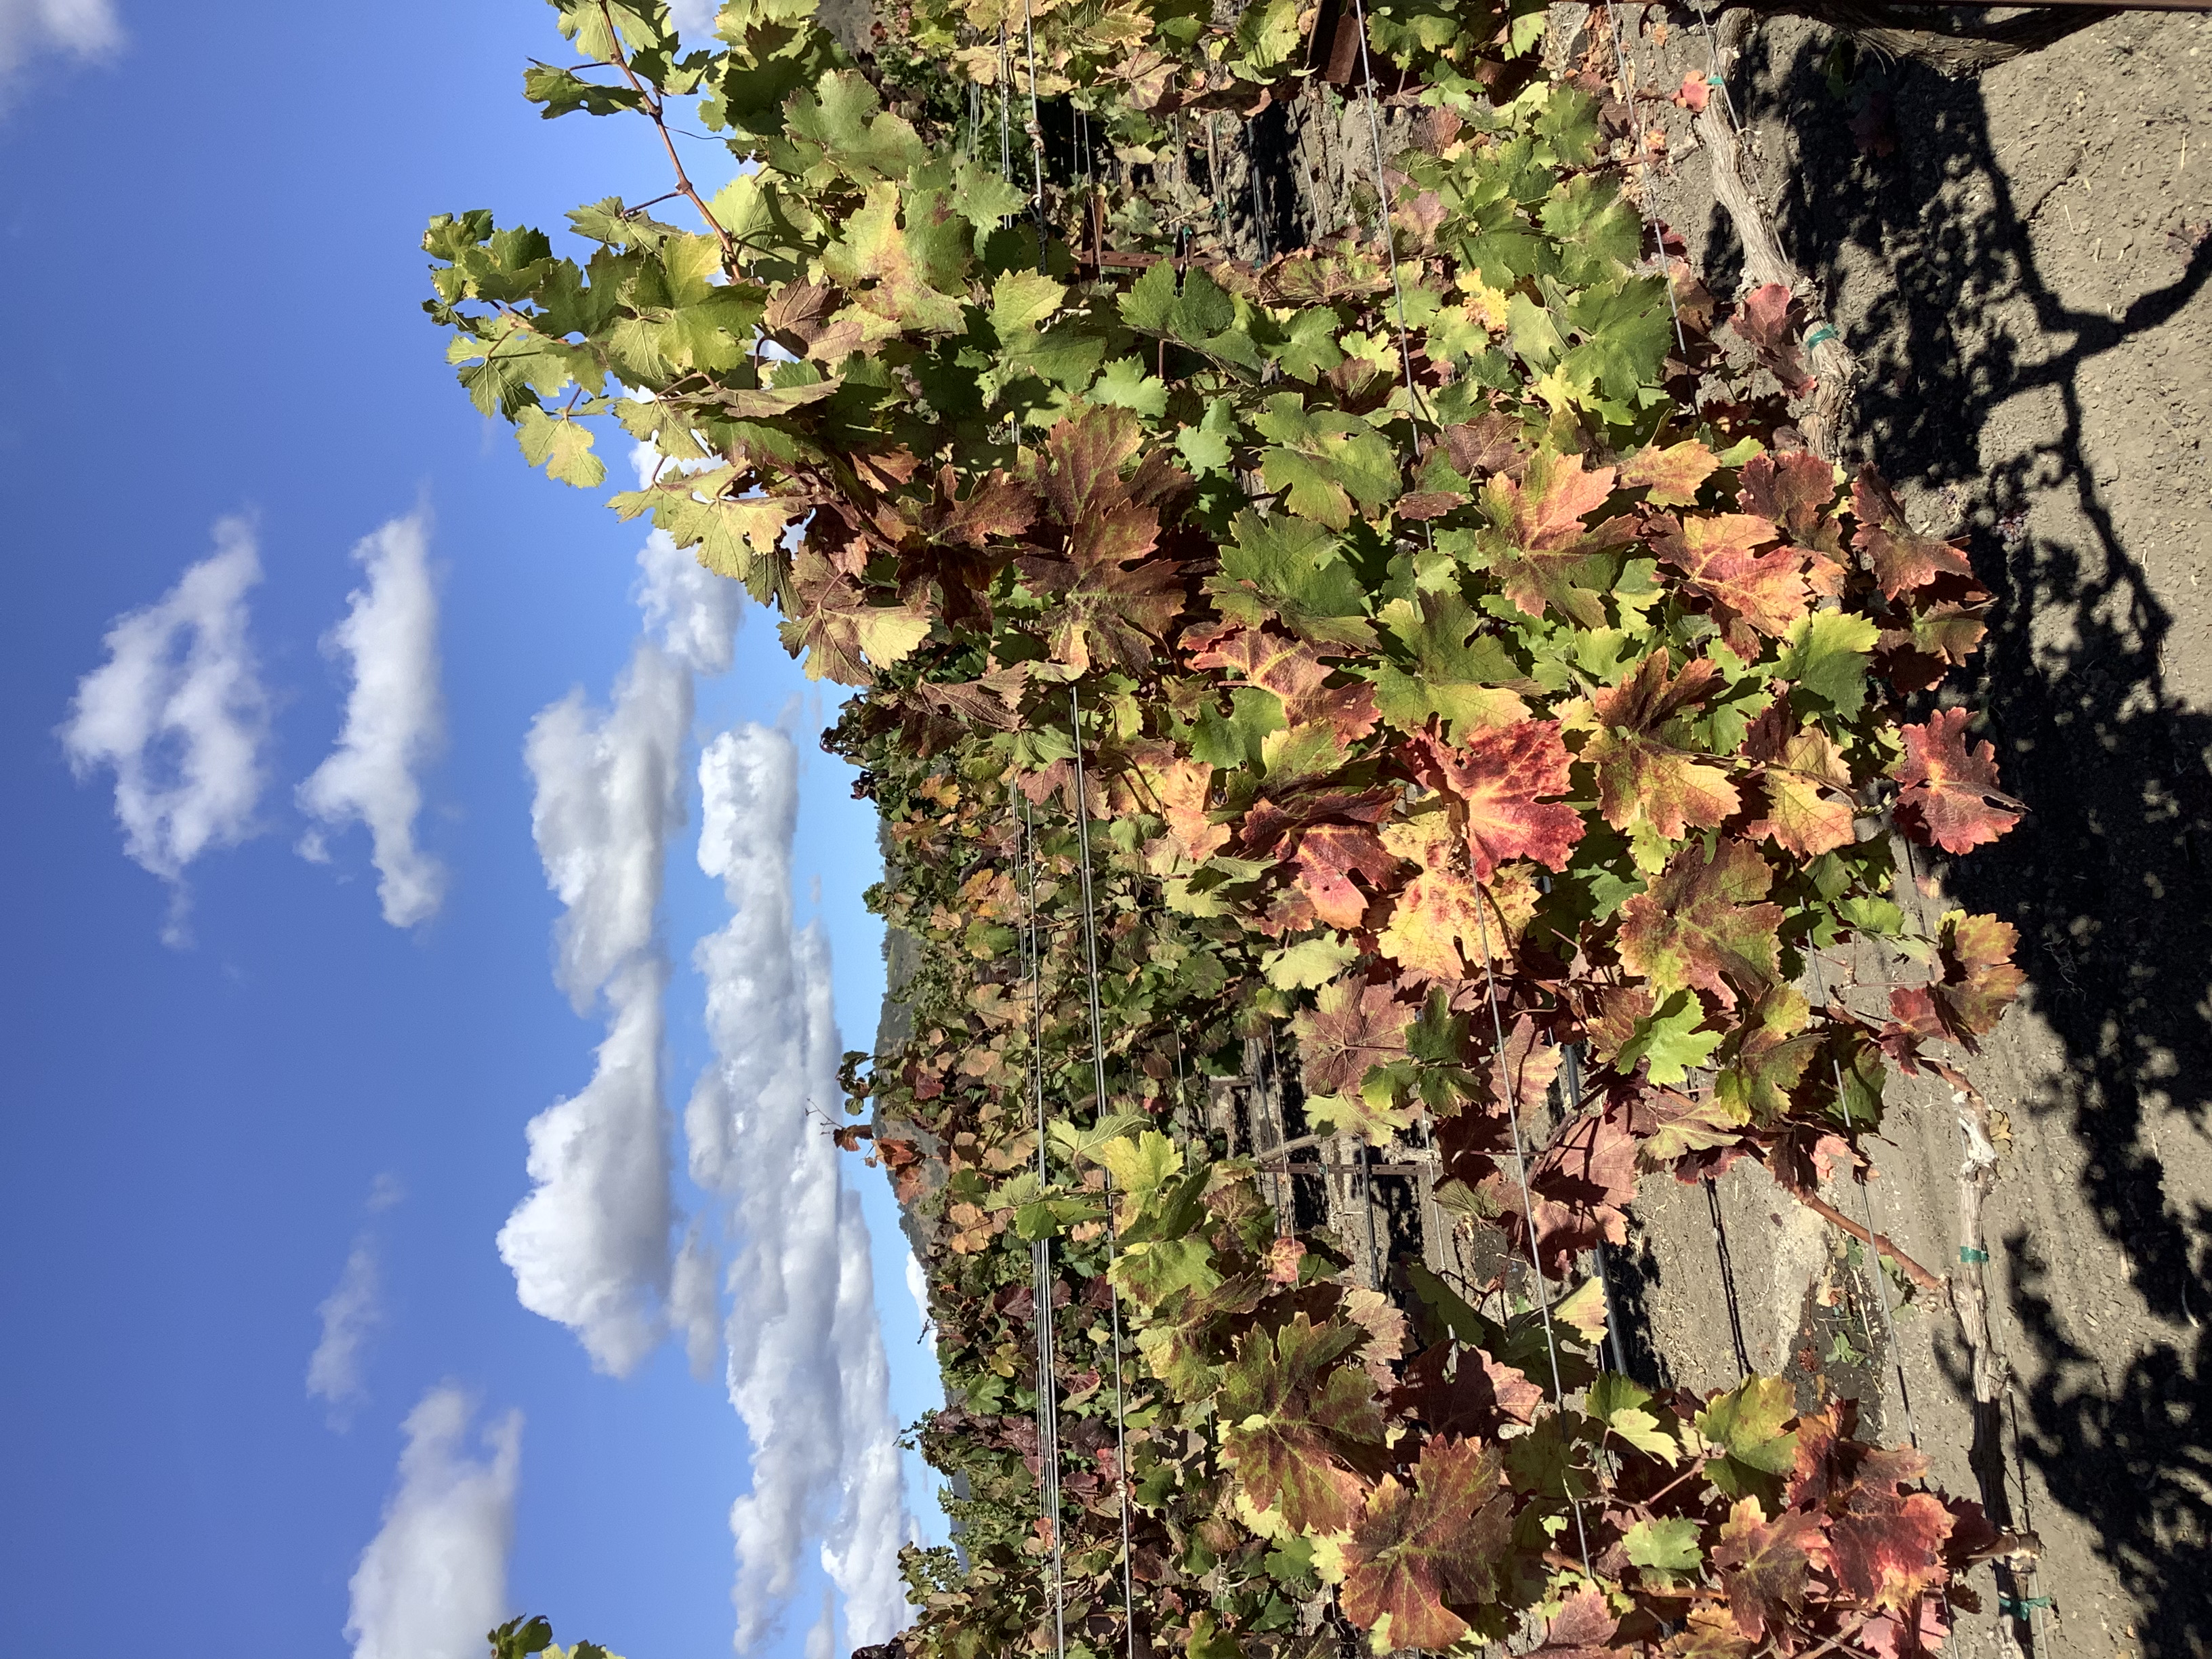
Label: Red Blotch